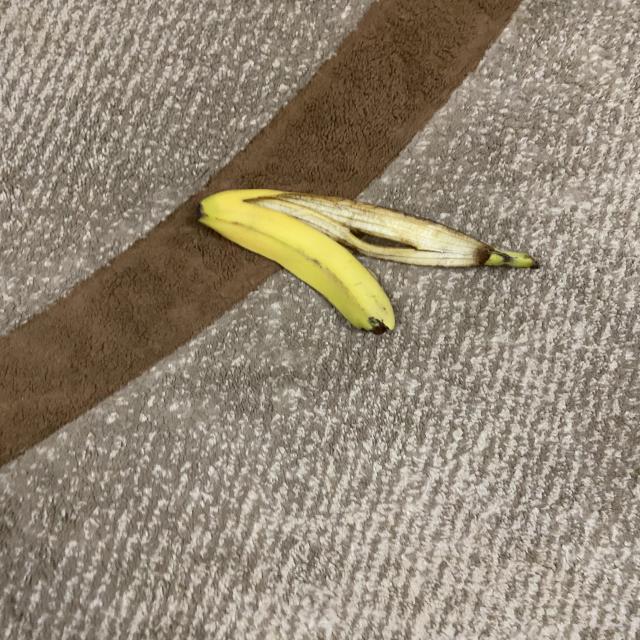
Label: bananas